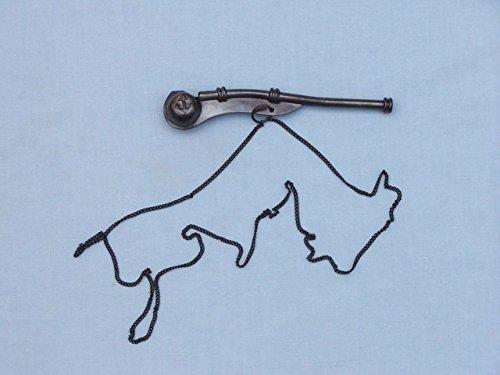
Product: Hampton Nautical 3xglass-101 Boatswain (Bosun) 5" w/Rosewood Box-Nautical Whistle-Oil Rubbed Bronze
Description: Traditional design of a bosuns pipe fully functional whistle.
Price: $26.90
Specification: ProductDimensions:5x2x2inches|ItemWeight:5ounces|ShippingWeight:5ounces|Manufacturer:HamptonNautical|ASIN:B01LZ8J8PE|DomesticShipping:Currently,itemcanbeshippedonlywithintheU.S.andtoAPO/FPOaddresses.ForAPO/FPOshipments,pleasecheckwiththemanufacturerregardingwarrantyandsupportissues.|InternationalShipping:Thisitemisnoteligibleforinternationalshipping.LearnMore|Californiaresidents:ClickhereforProposition65warning|Itemmodelnumber:K-236-Black